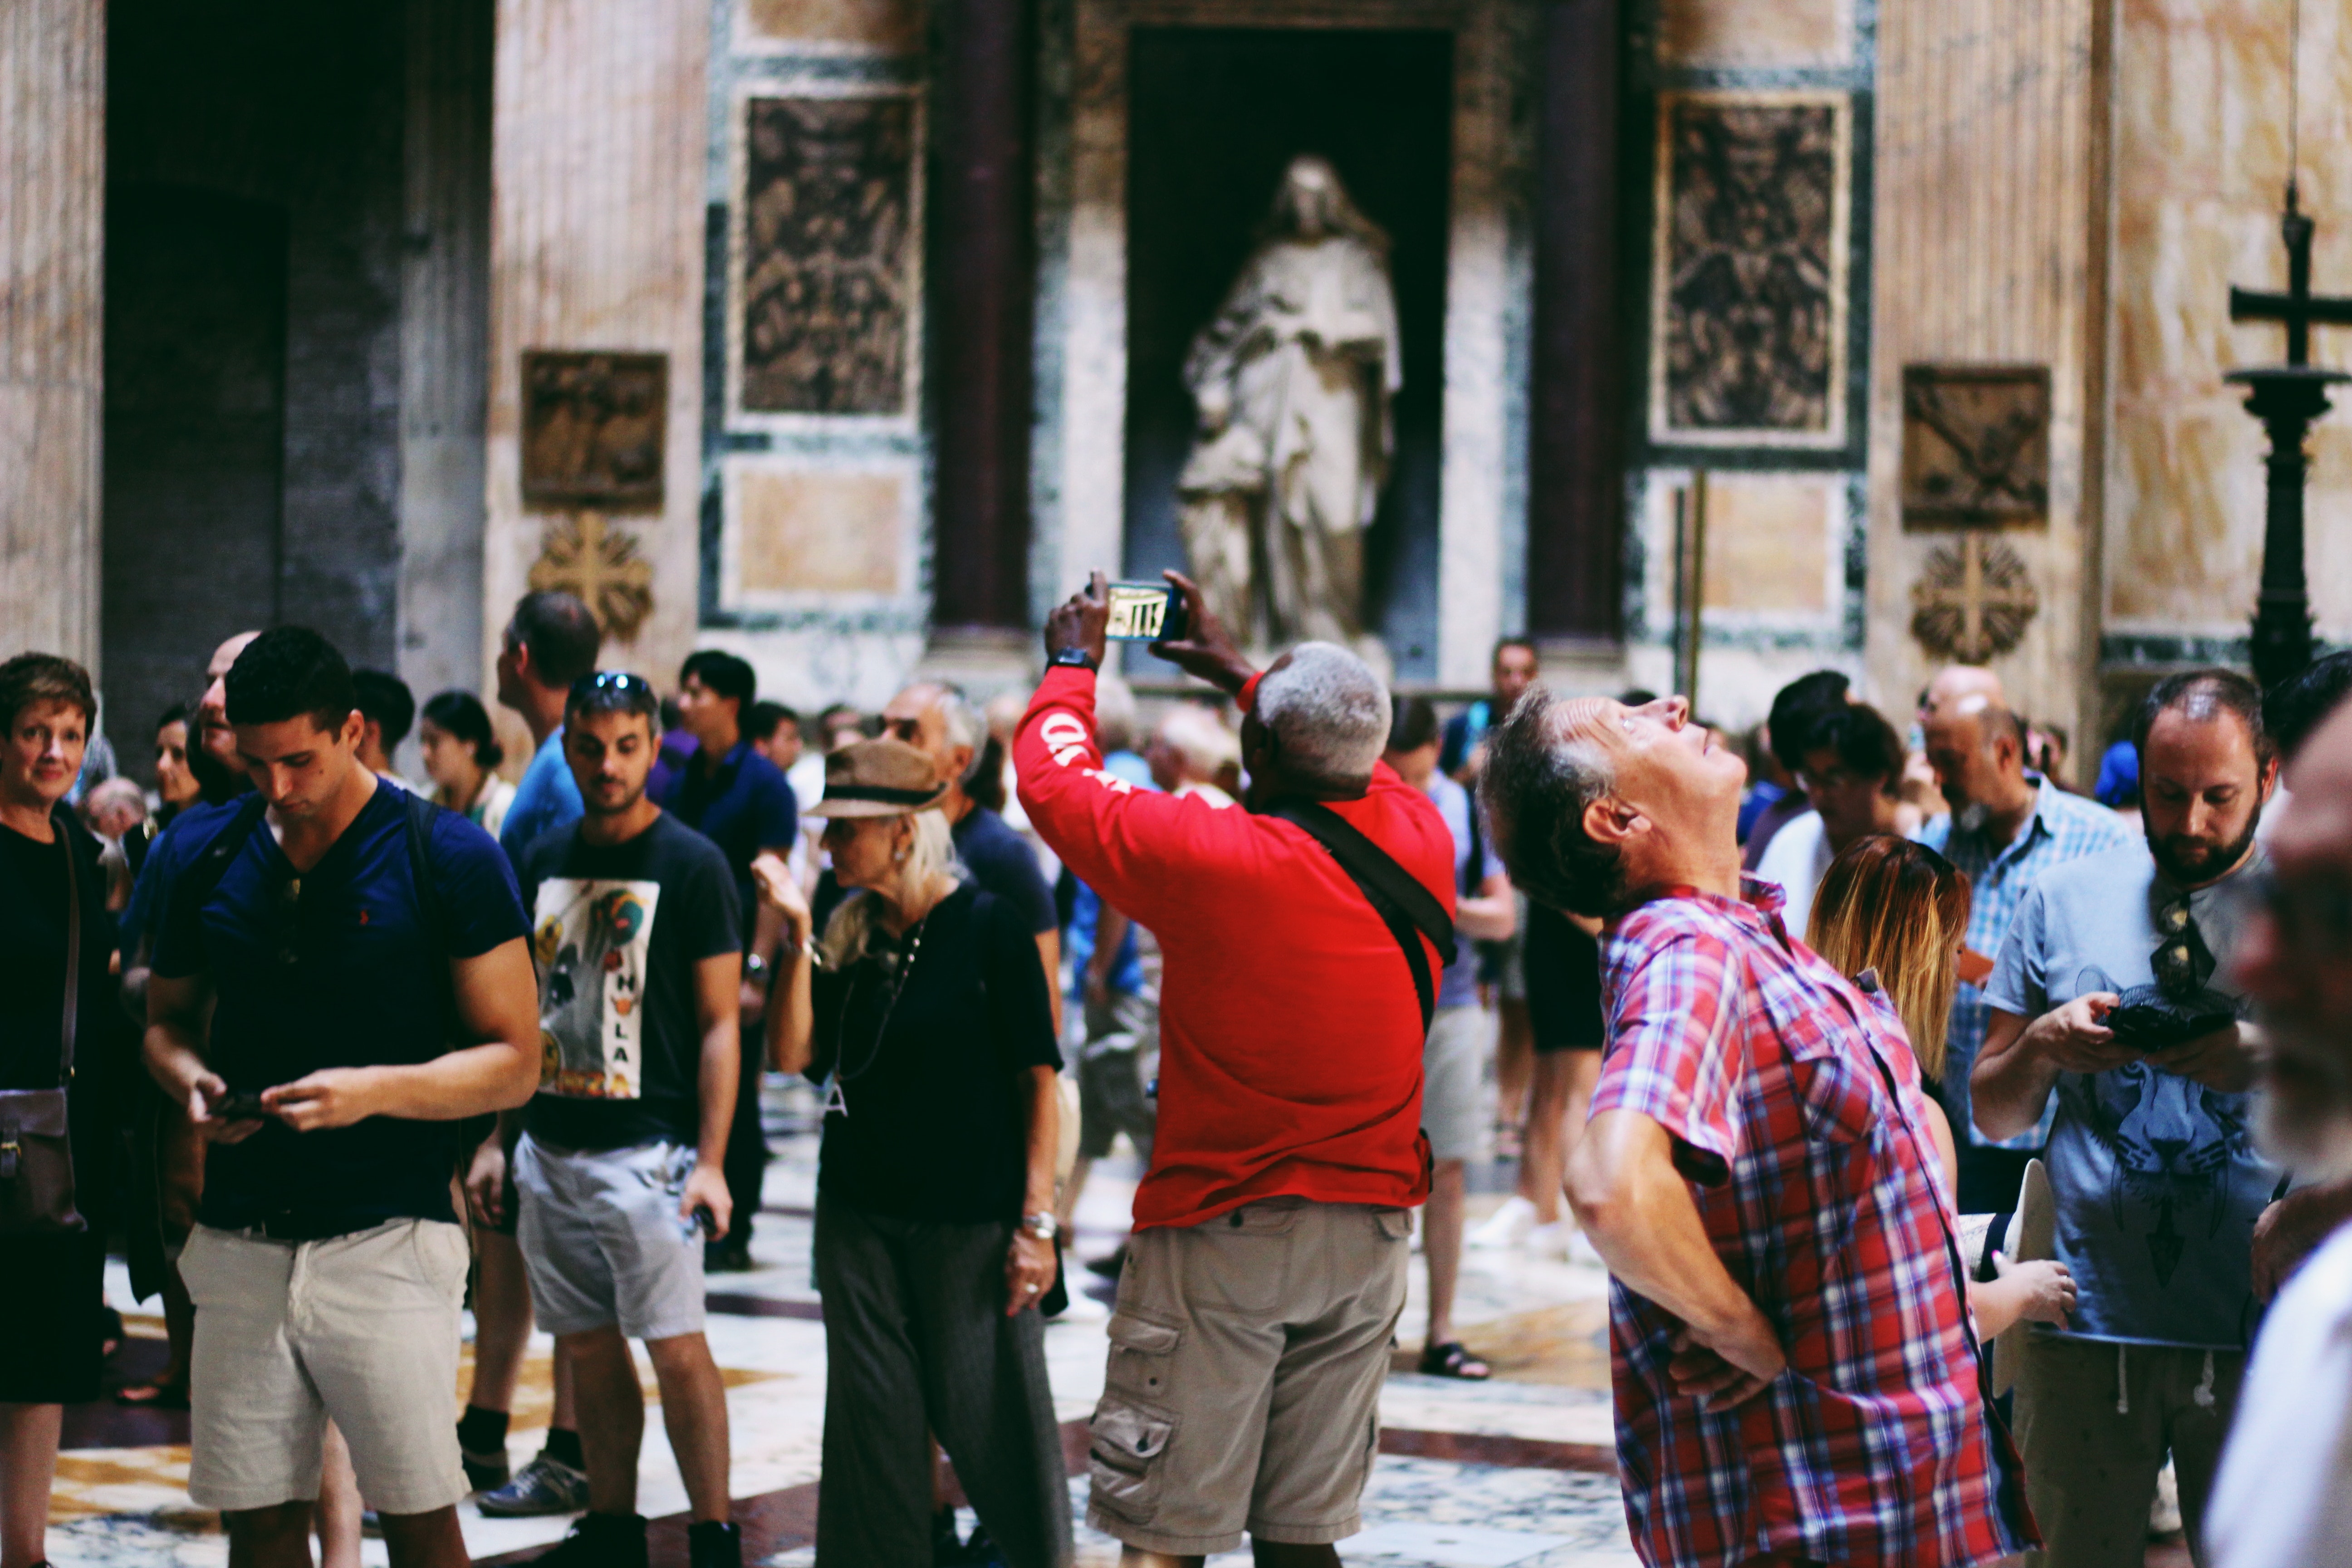
people, tourism, crowd, event, design, textile, architecture, temple, vacation, travel, street